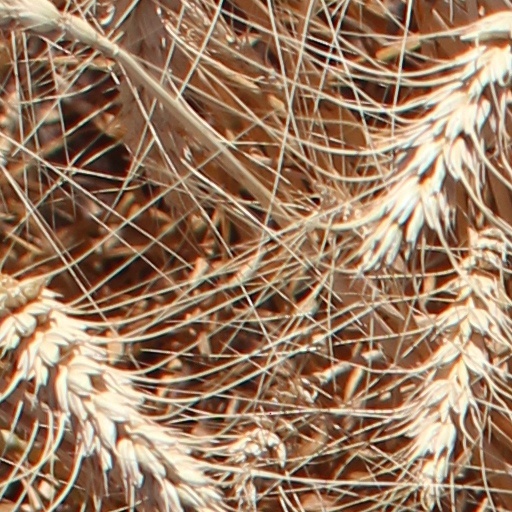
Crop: wheat